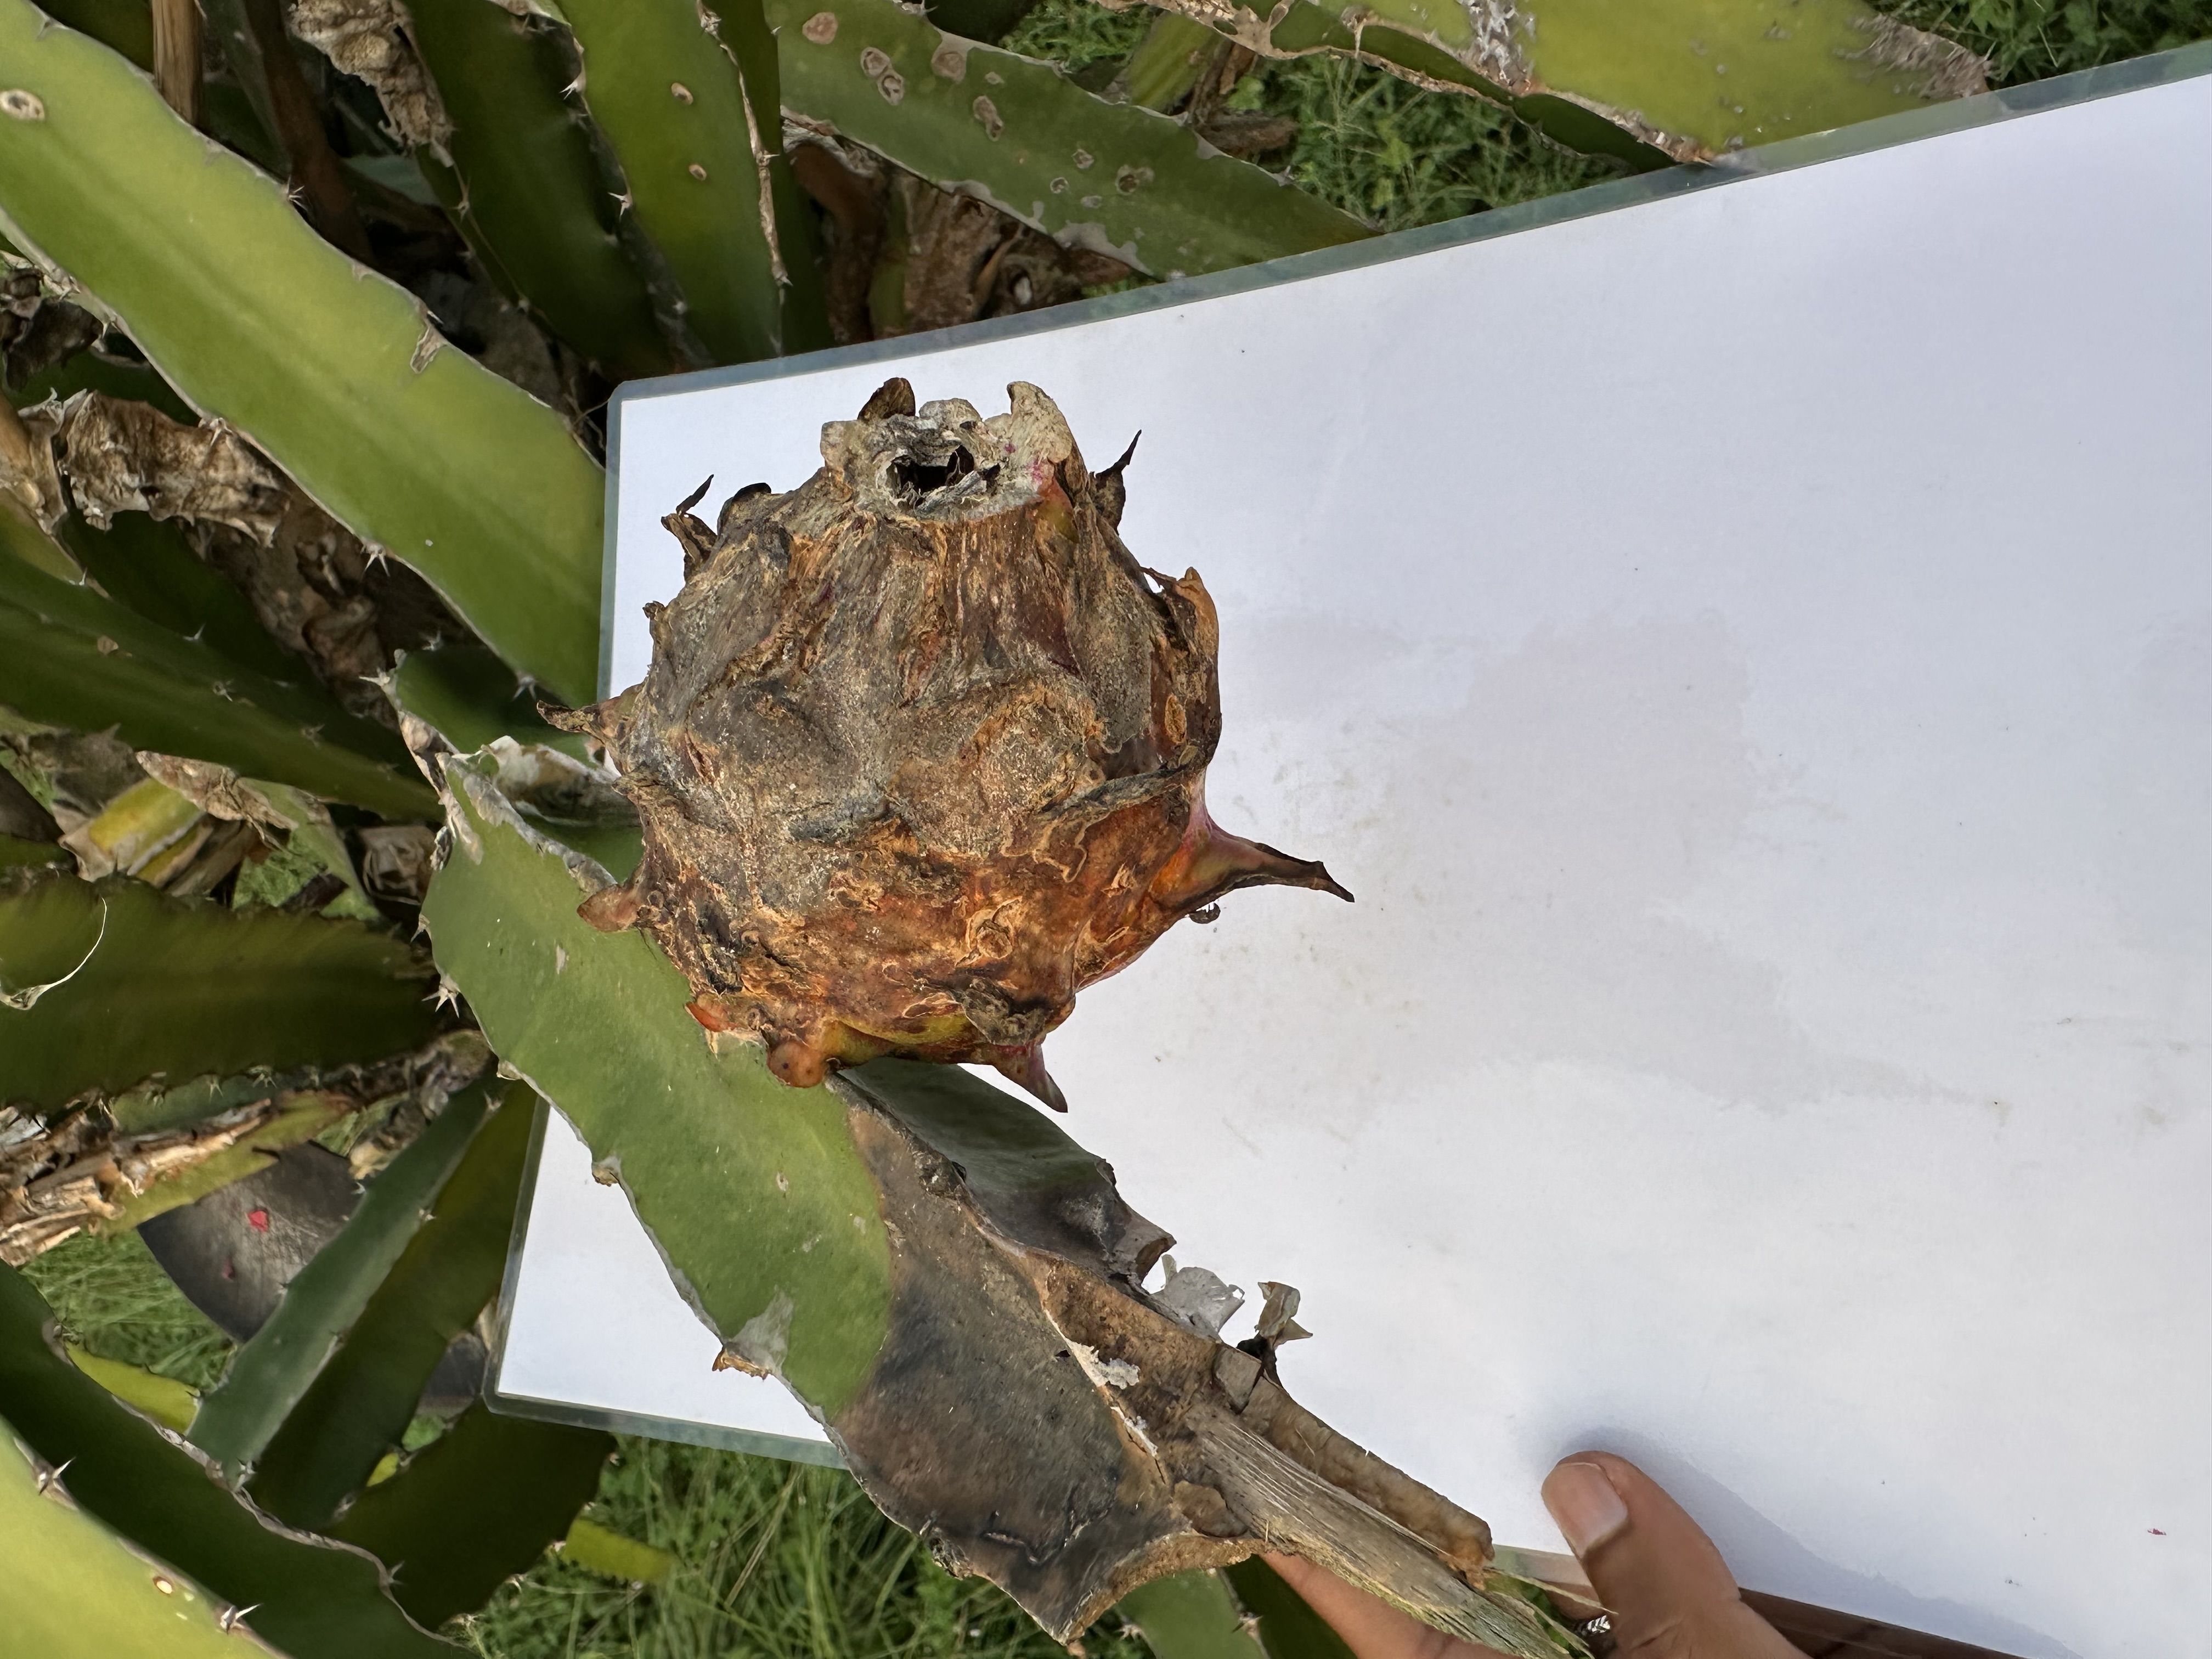
Label: Bad fruit